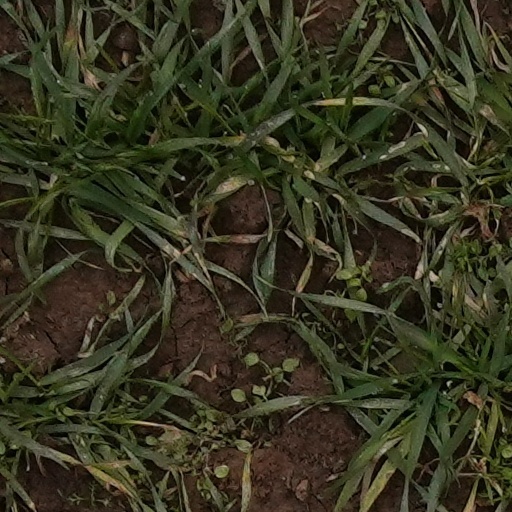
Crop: wheat